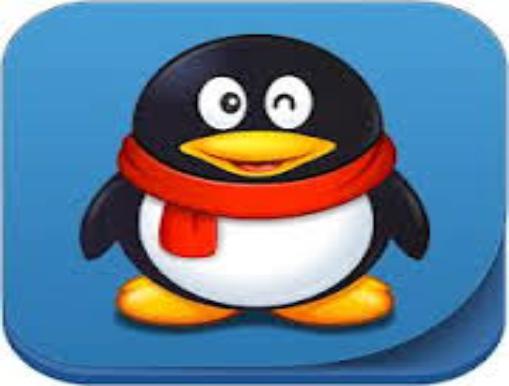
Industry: Leisure